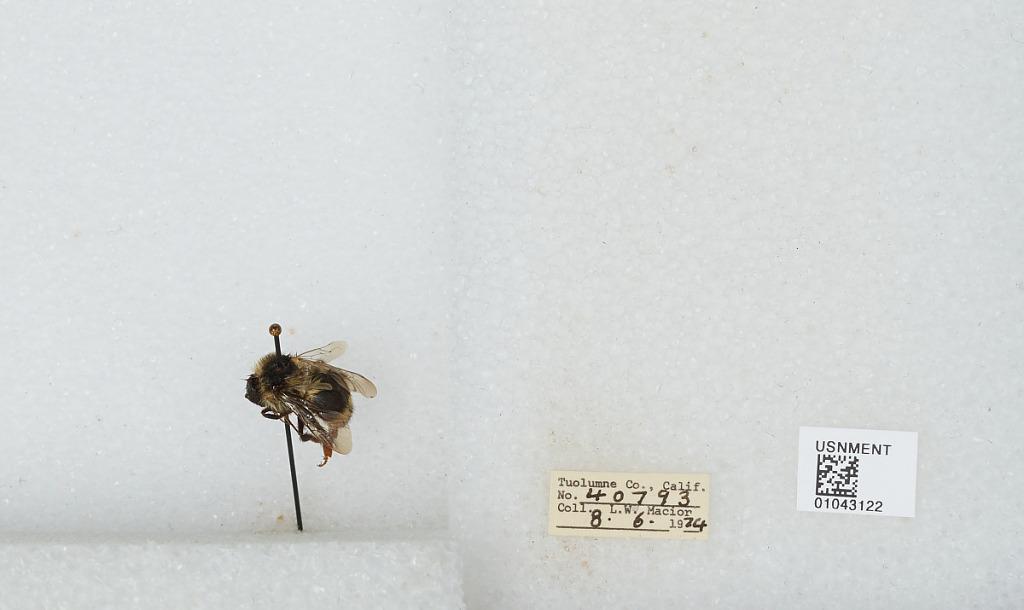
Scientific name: Bombus bifarius nearcticus
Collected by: L. Macior
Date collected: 1974-8-6
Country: United States
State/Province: California
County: Tuolumne
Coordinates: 38.02, -119.93